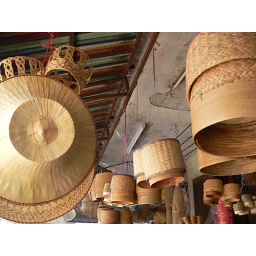
Woven hats and sticky-rice baskets on display on the footpath outside a store in Mahasarakham, north-east Thailand